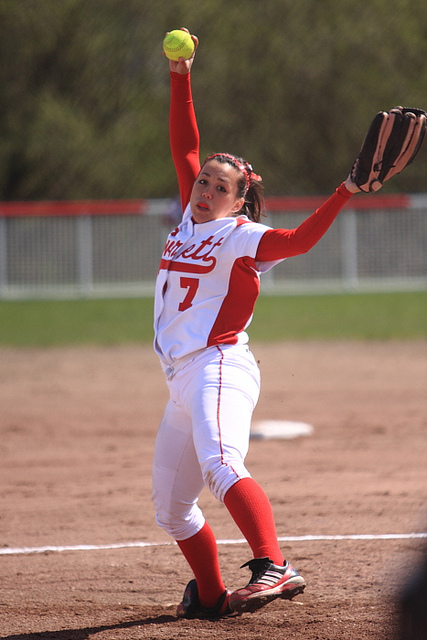
người phụ nữ đứng trên sân trong tư thế phát bóng